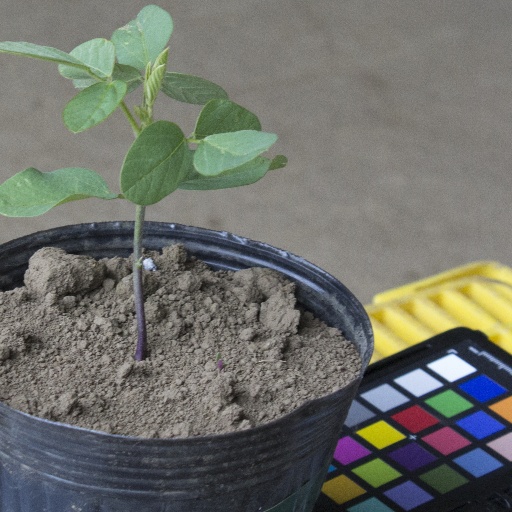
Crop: soybean